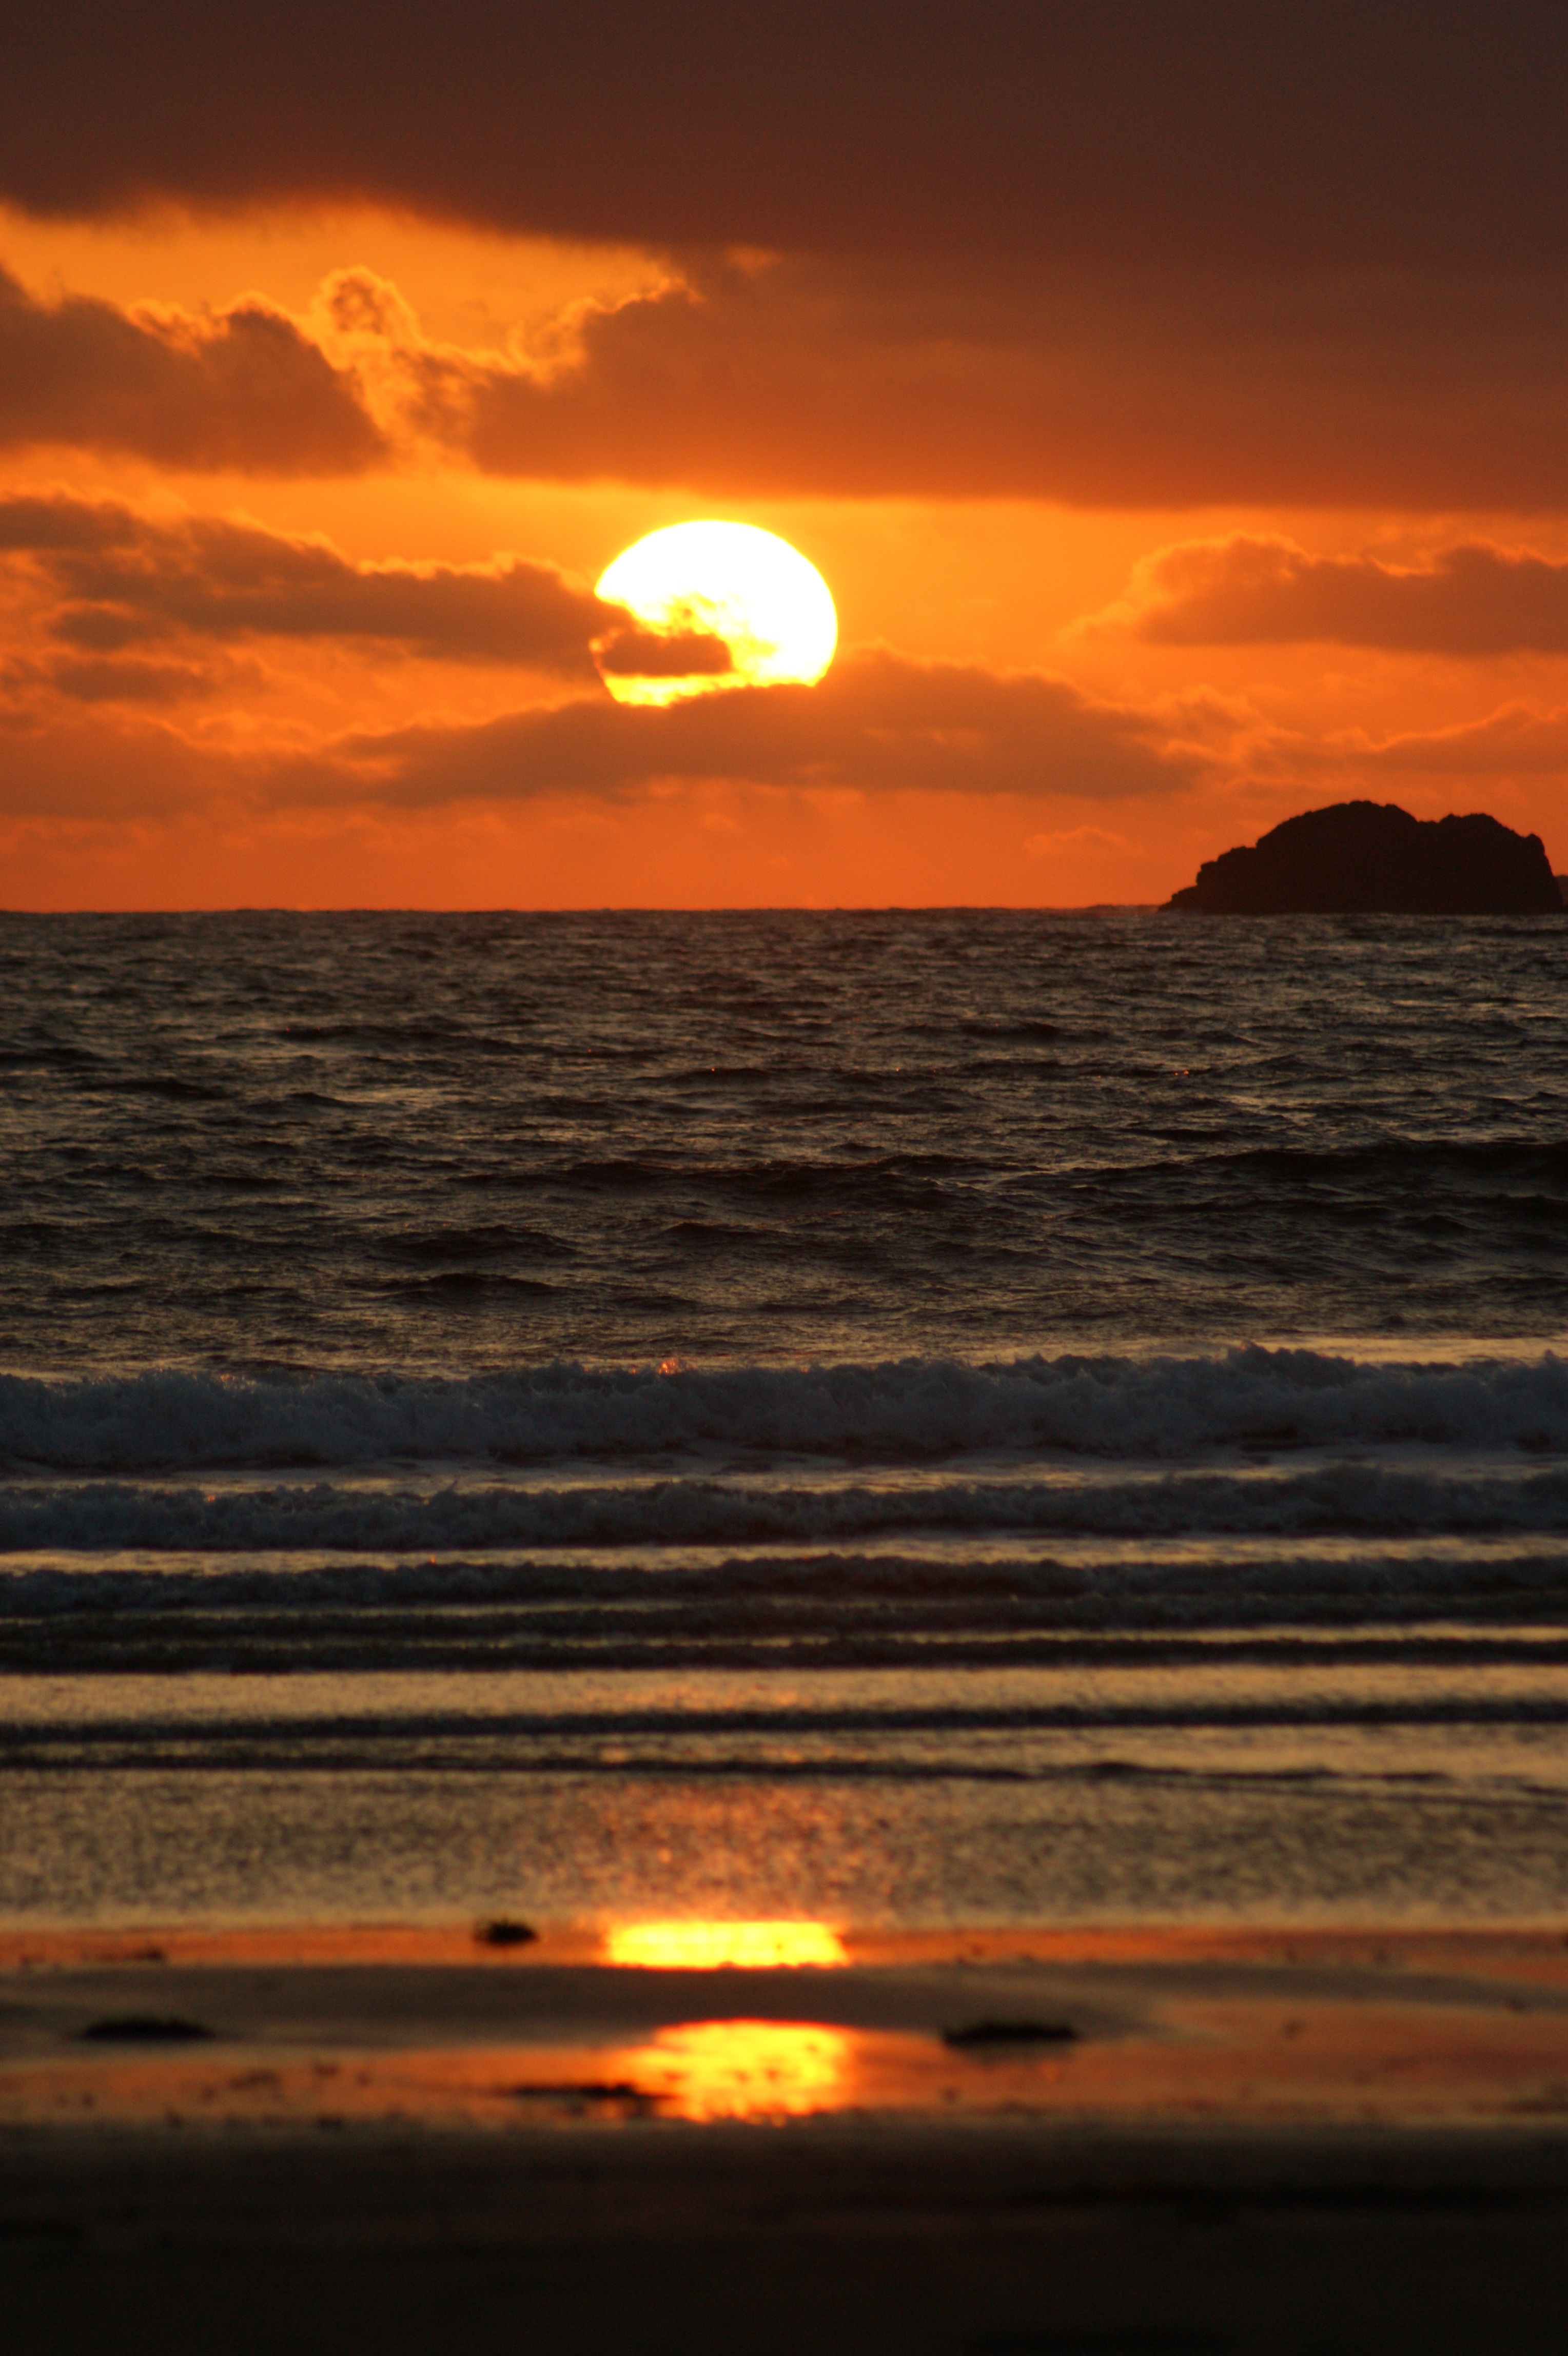
beach, landscape, sea, coast, water, ocean, horizon, cloud, sun, sunrise, sunset, sunlight, morning, shore, wave, dawn, dusk, evening, reflection, west coast, pacific, afterglow, wind wave, red sky at morning